Giovanni Caselli

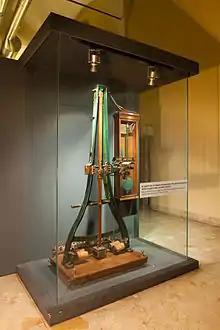
Pantèlègraph by Giovanni Caselli, 1933 replica exhibited at the Museo nazionale della scienza e della tecnologia Leonardo da Vinci, Milan.

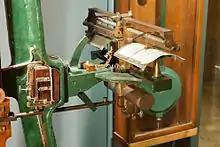
Detail of the Pantèlègraph by Giovanni Caselli, 1933 replica, Museo nazionale della scienza e della tecnologia Leonardo da Vinci, Milan.

"Pantèlègraph" is a portmanteau from pantograph, an instrument that copies handwritten words and sketches, plus "telegraph", an electrical system that sends messages through a normal wire over long distances and that can be mechanically synced. When he was teaching at the University of Florence, Caselli devoted much of his research to the technology of telegraphic transmission of sketches as well as handwritten words. Inventor Alexander Bain was working on this technology with his facsimile machine, as was physicist Frederick Bakewell. The major problem of the time was to get perfect synchronization between the transmitting and receiving parts so they would work together correctly. Caselli developed an electrochemical technology with a "synchronizing apparatus" (regulating clock) to make the sending and receiving mechanisms work together that was far superior to any technology Bain or Bakewell had.